CSIRO

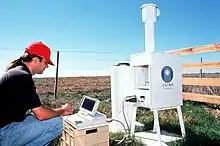
An automatic rainwater collector, designed by CSIRO for measuring acidity of rainfall in remote areas (February 2000)

Other services are noted as including education, publishing, infrastructure technologies, Small and Medium Enterprise engagement and CSIRO Futures.